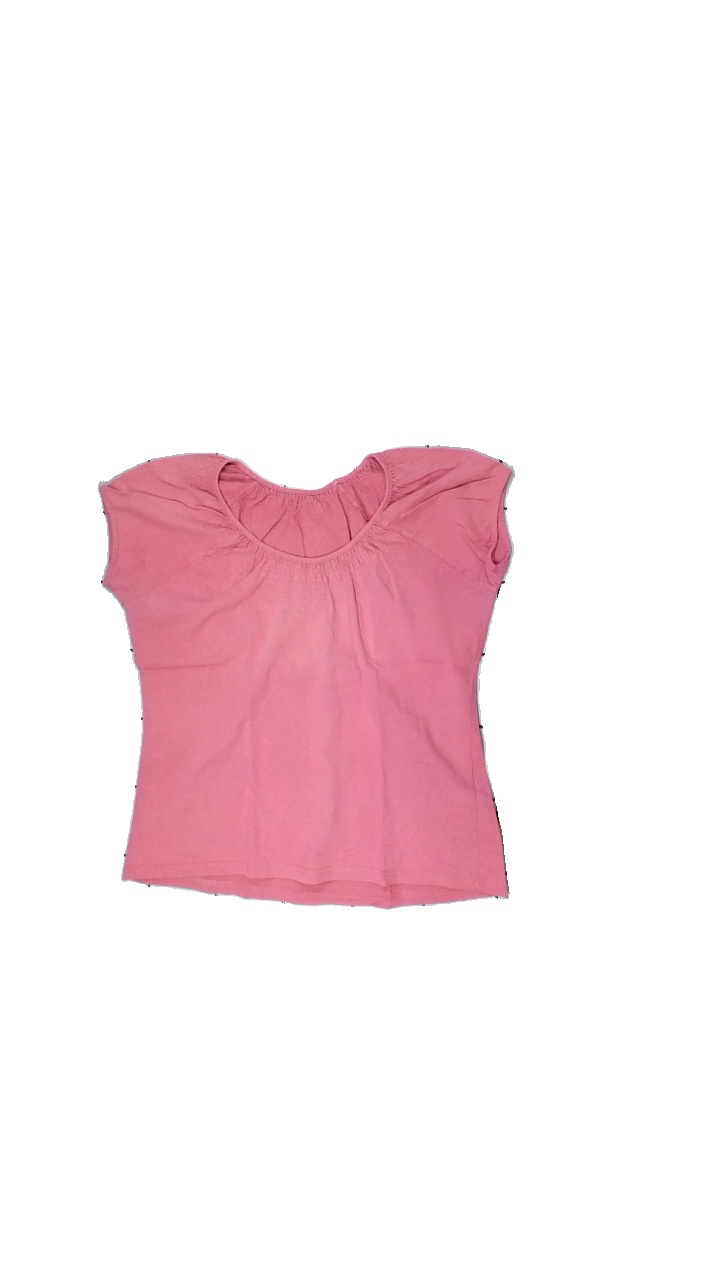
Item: T-shirt (Ladies)
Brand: Missing
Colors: Pink
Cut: Regular, C-collar
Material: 100%cotton
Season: Summer
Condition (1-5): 4
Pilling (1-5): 4
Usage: Export
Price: <50